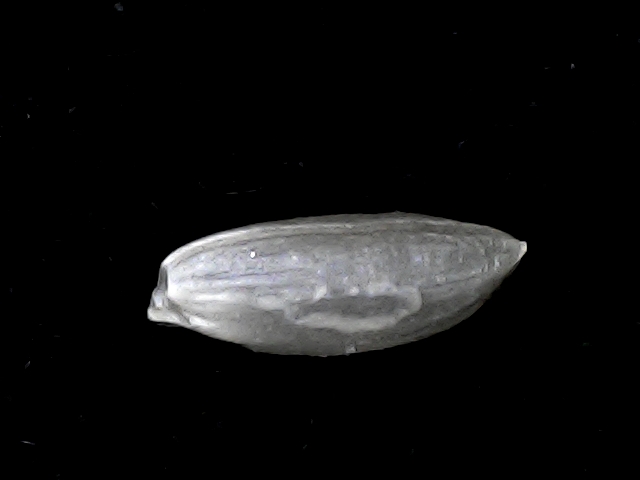
Rice variety: BD39